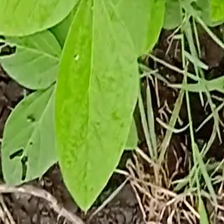
Weed species: Harali_(Cynodon_dactylon)